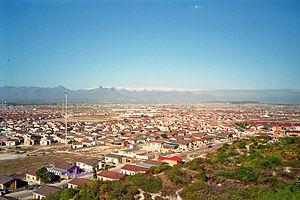
Khayelitsha est un township de la métropole du Cap, situé à l'est de la ville du Cap. Il est le deuxième plus grand township d'Afrique du Sud après Soweto. Khayelitsha a été fondé en 1984.